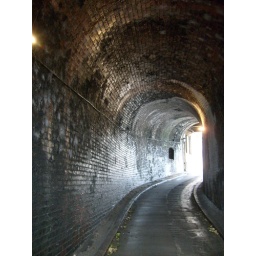
under a bridge at a old castle